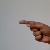
The image shows a hand gesture representing the letter 'G' in Indian Sign Language.